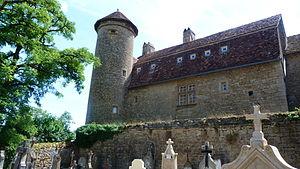
Prieuré Saint-Laurent de Commagny, Moulins-Engilbert, Nièvre.
Le prieuré Saint-Hilaire, dit aussi prieuré de Commagny, est un prieuré médiéval situé à Moulins-Engilbert, au hameau de Commagny, dans le département français de la Nièvre.
Cet article recense les monuments historiques de la Nièvre, en France.